Hunting

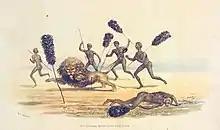
Tswana hunting the lion, 1841

Unarmed fox hunting on horseback with hounds is the type of hunting most closely associated with the United Kingdom; in fact, "hunting" without qualification implies fox hunting. What in other countries is called "hunting" is called "shooting" (birds) or "stalking" (deer) in Britain. Fox hunting is a social activity for the upper classes, with roles strictly defined by wealth and status. Similar to fox hunting in many ways is the chasing of hares with hounds. Pairs of sighthounds (or long-dogs), such as greyhounds, may be used to pursue a hare in coursing, where the greyhounds are marked as to their skill in coursing the hare (but are not intended to actually catch it), or the hare may be pursued with scent hounds such as beagles or harriers. Other sorts of foxhounds may also be used for hunting stags (deer) or mink. Deer stalking with rifles is carried out on foot without hounds, using stealth.